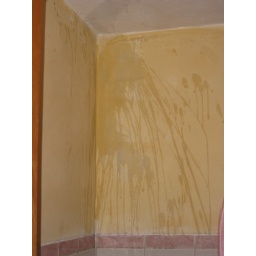
Our bathroom in the sketchy hostel after throwing a bottle of water in to the corner of the ceiling to dislodge and kill a spider.